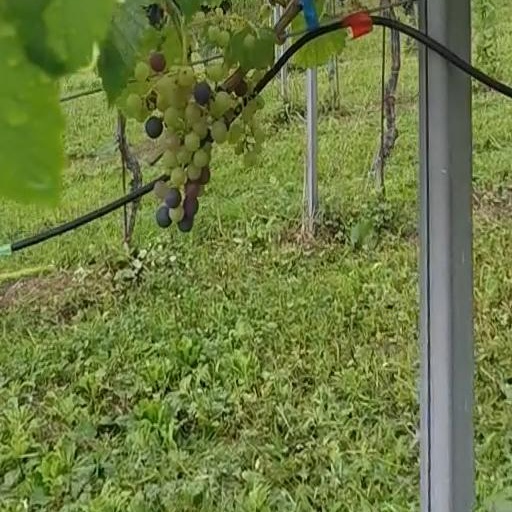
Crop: grape